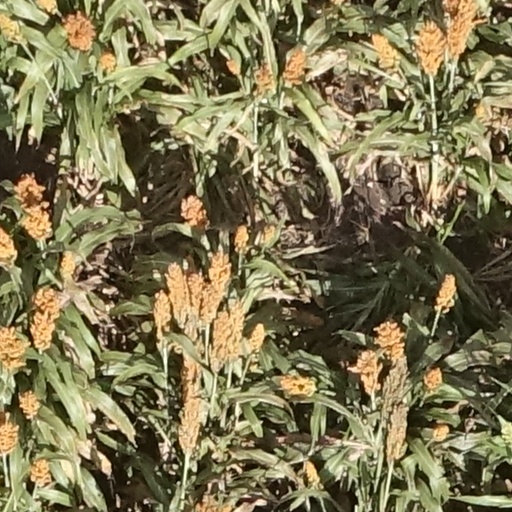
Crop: sorghum